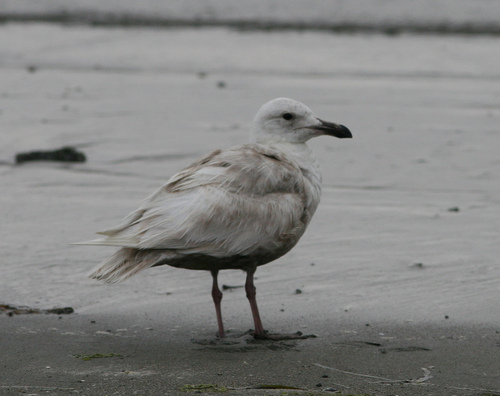
a white bird with brown peppering its wings and a small black beak.
the bird has a grey and white overall body color with its short bill colored black.
a medium sized bird with a mostly dirty grey color all over its body, and a short curved black bill.
this bird has a stubby bill with a greyish white crown, with stubby tarsus.
this bird is white with webbed feet and gray on it's wings.
this bird is white with brown and has a long, pointy beak.
this bird has wings that are white and has a black bill
this bird is white and brown in color, with a large black beak.
this is a water bird with a black beck and eye, with a white head and white and tan colors running thru body.
this bird with a long black beak, dark colored legs, and dingy white feathers stands in the sand next to water.
Species: Glaucous Winged Gull